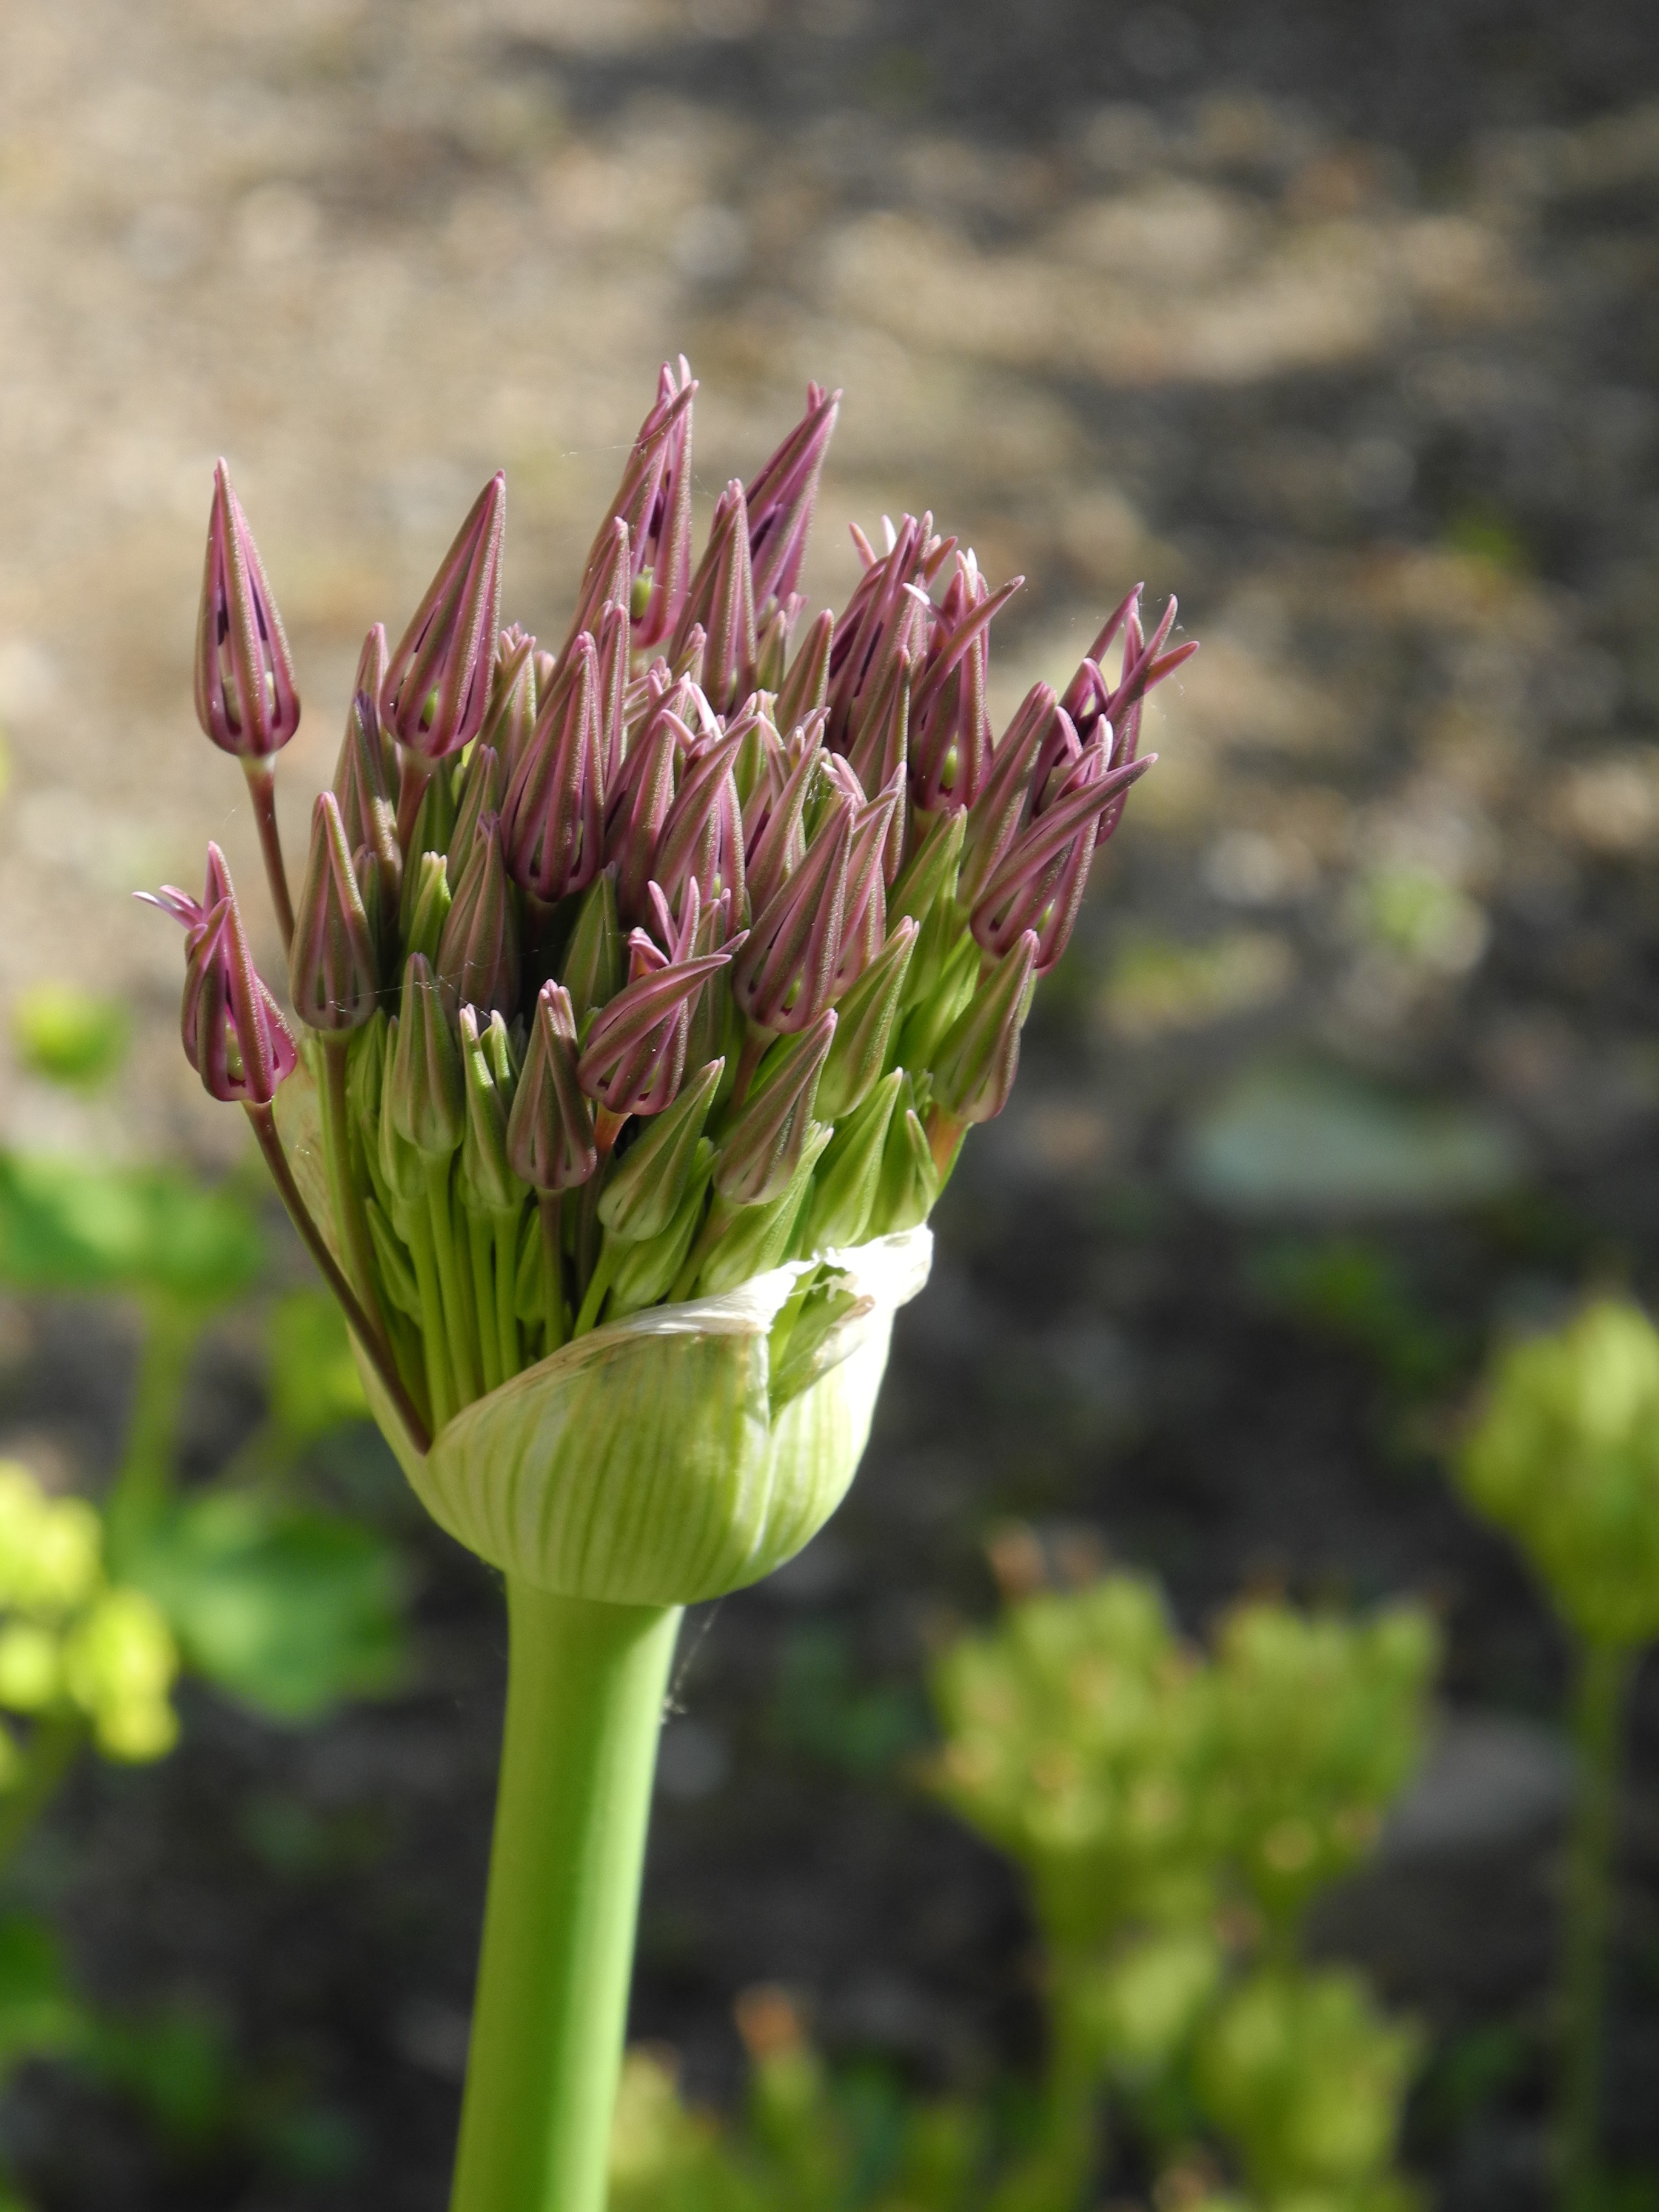
blossom, plant, flower, purple, bloom, produce, vegetable, botany, flora, wildflower, macro photography, flowering plant, plant stem, land plant